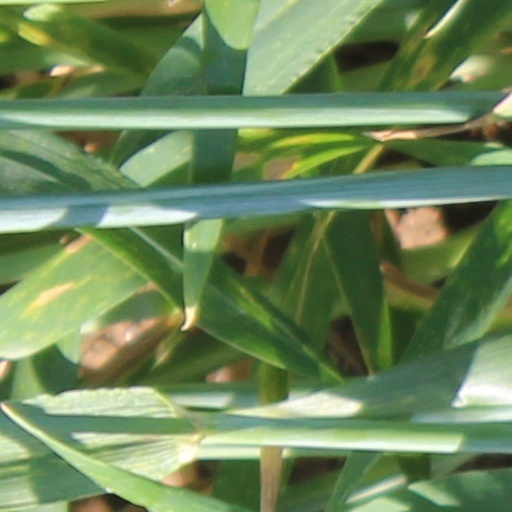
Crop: wheat